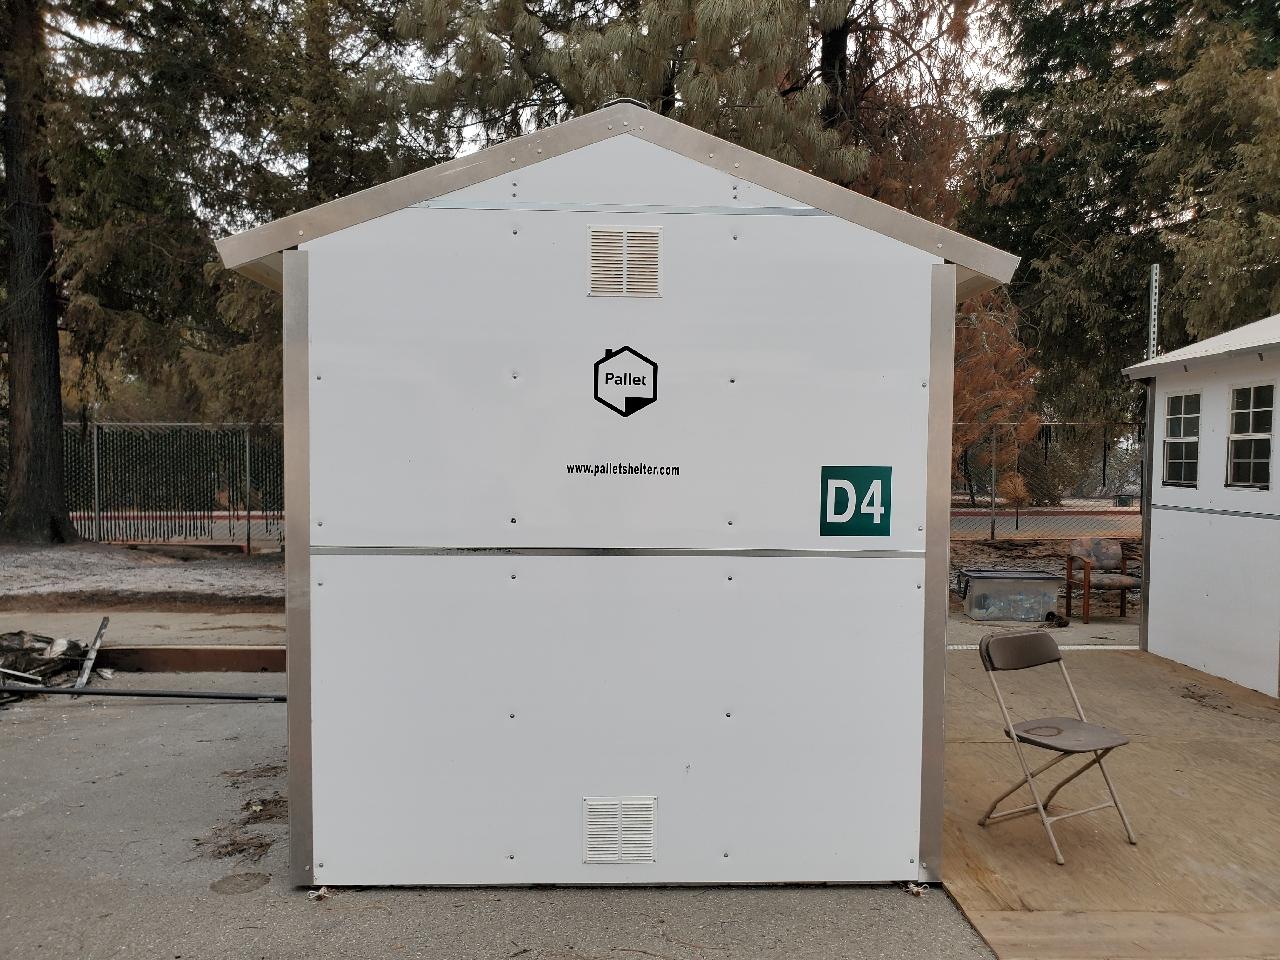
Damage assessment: affected